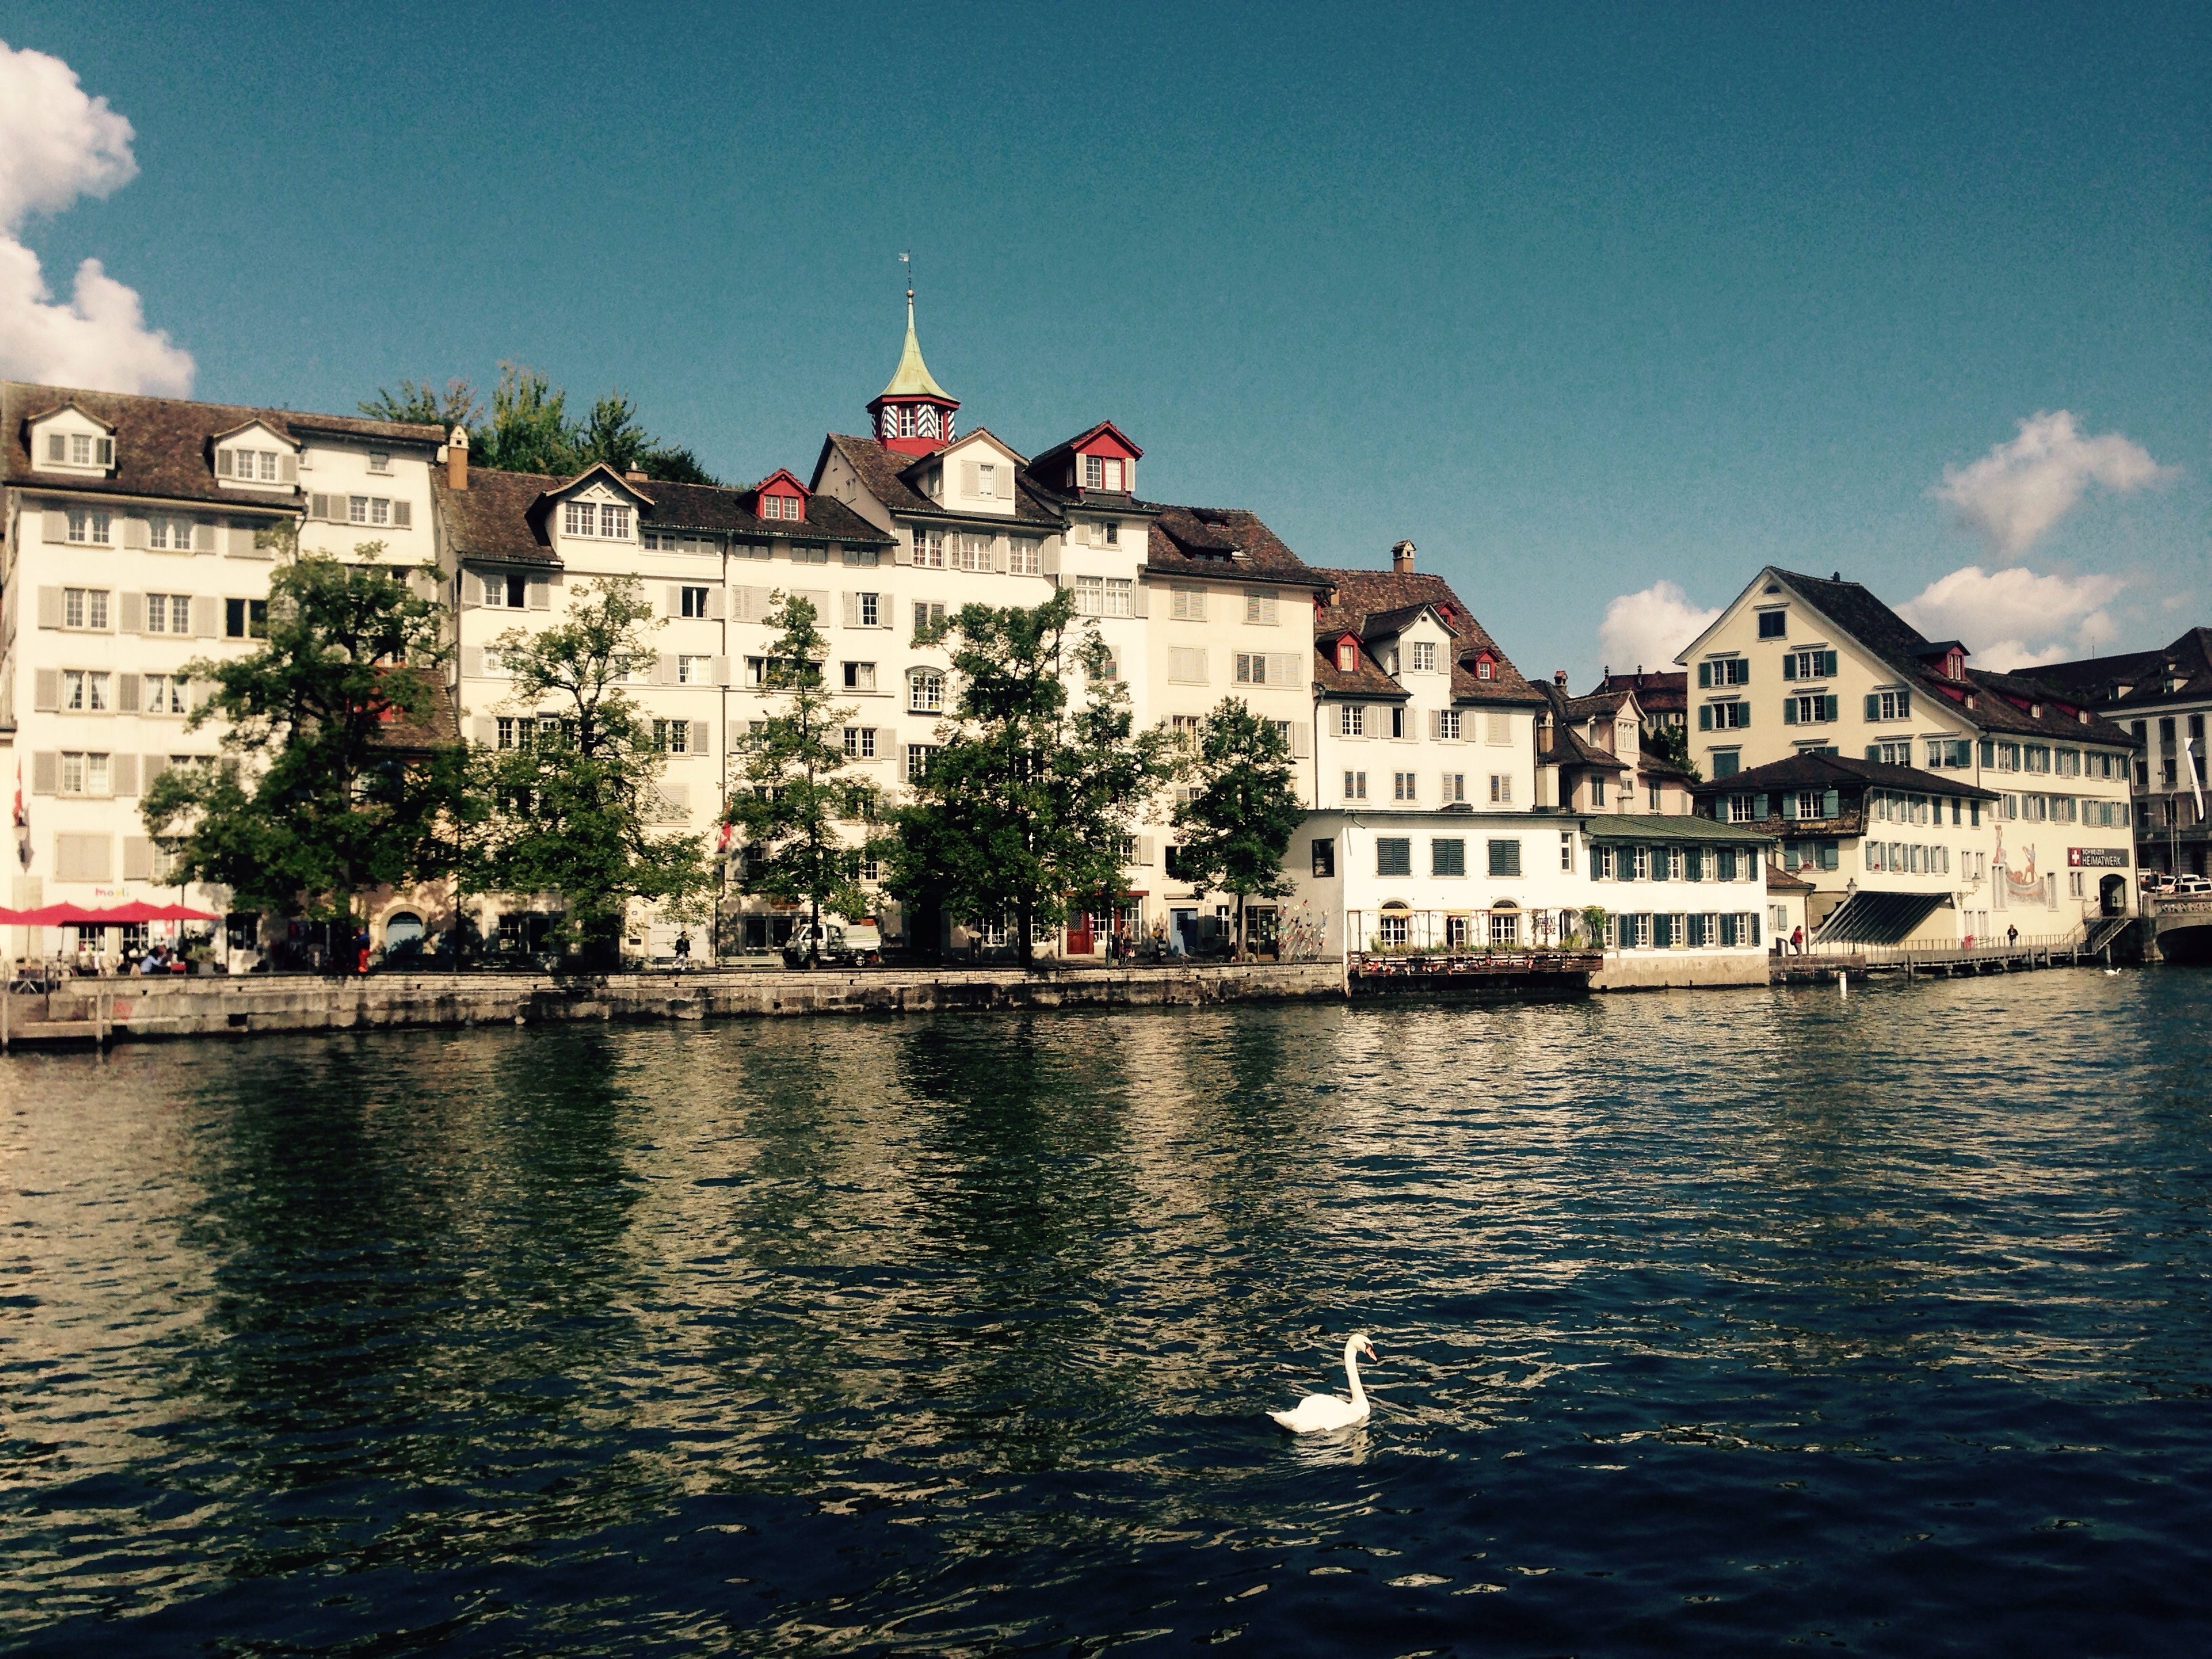
sea, water, bird, cloud, sky, town, palace, river, cityscape, summer, spring, reflection, vehicle, autumn, tourism, waterway, old town, swan, switzerland, canton, zurich, lindenhof